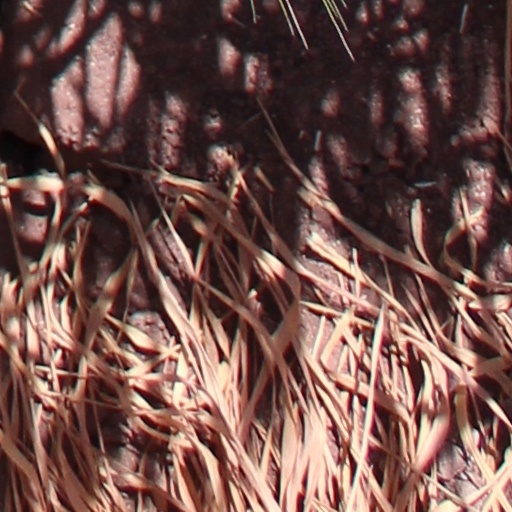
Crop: wheat